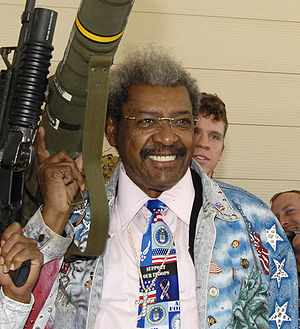
Don King
Don King
Donald "Don" King er en amerikansk boksepromotor, der er en af branchens mest velkendte ansigter. King har gennem sin lange karriere arrangeret boksekampe for en lang række boksere, bl.a Muhammad Ali, Evander Holyfield og George Foreman. King er desuden velkendt for sin specielle frisure og ofte provokerende udtalelser.